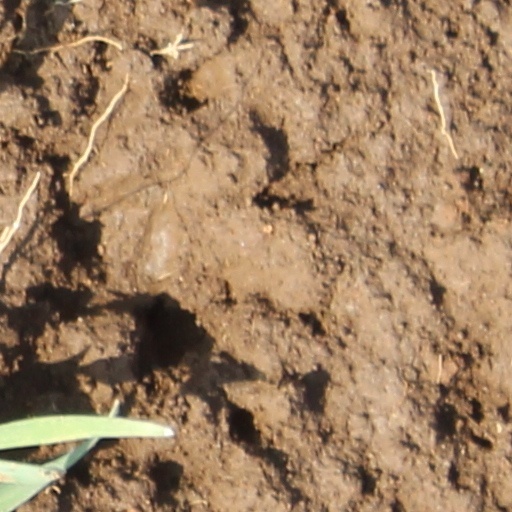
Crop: wheat